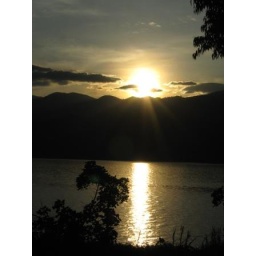
lake kivu sunset in sake minnova sub section - seen from indbatt base sake